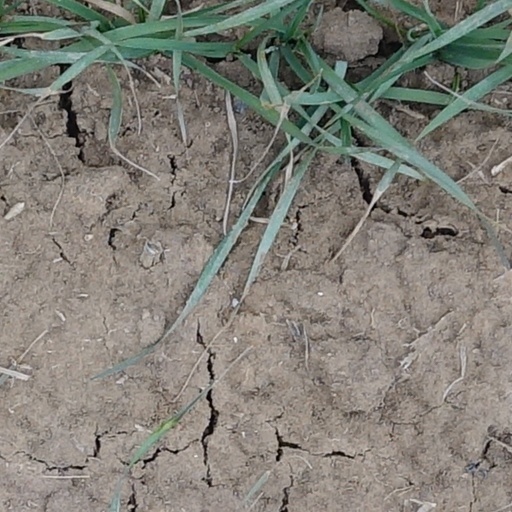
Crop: wheat